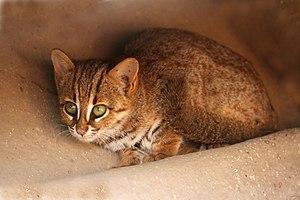
Le Sri Lanka est un pays accueillant quatre espèces de félins sauvages et le chat domestique. Le Léopard du Sri Lanka, Panthera pardus kotiya, est une sous-espèce de léopard qui se trouve uniquement dans ce pays.